Qing dynasty

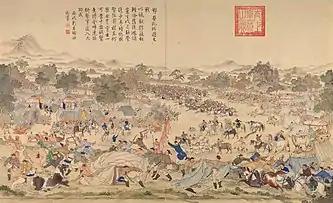
Campaign against the Dzungar Khanate in the Qing conquest of Xinjiang (1755–1758)

The reigns of the Yongzheng Emperor and his son, the Qianlong Emperor, marked the height of Qing power. However, the historian Jonathan Spence notes that the empire at the end of Qianlong's reign was "like the sun at midday". Despite "many glories", "signs of decay and even collapse were becoming apparent".